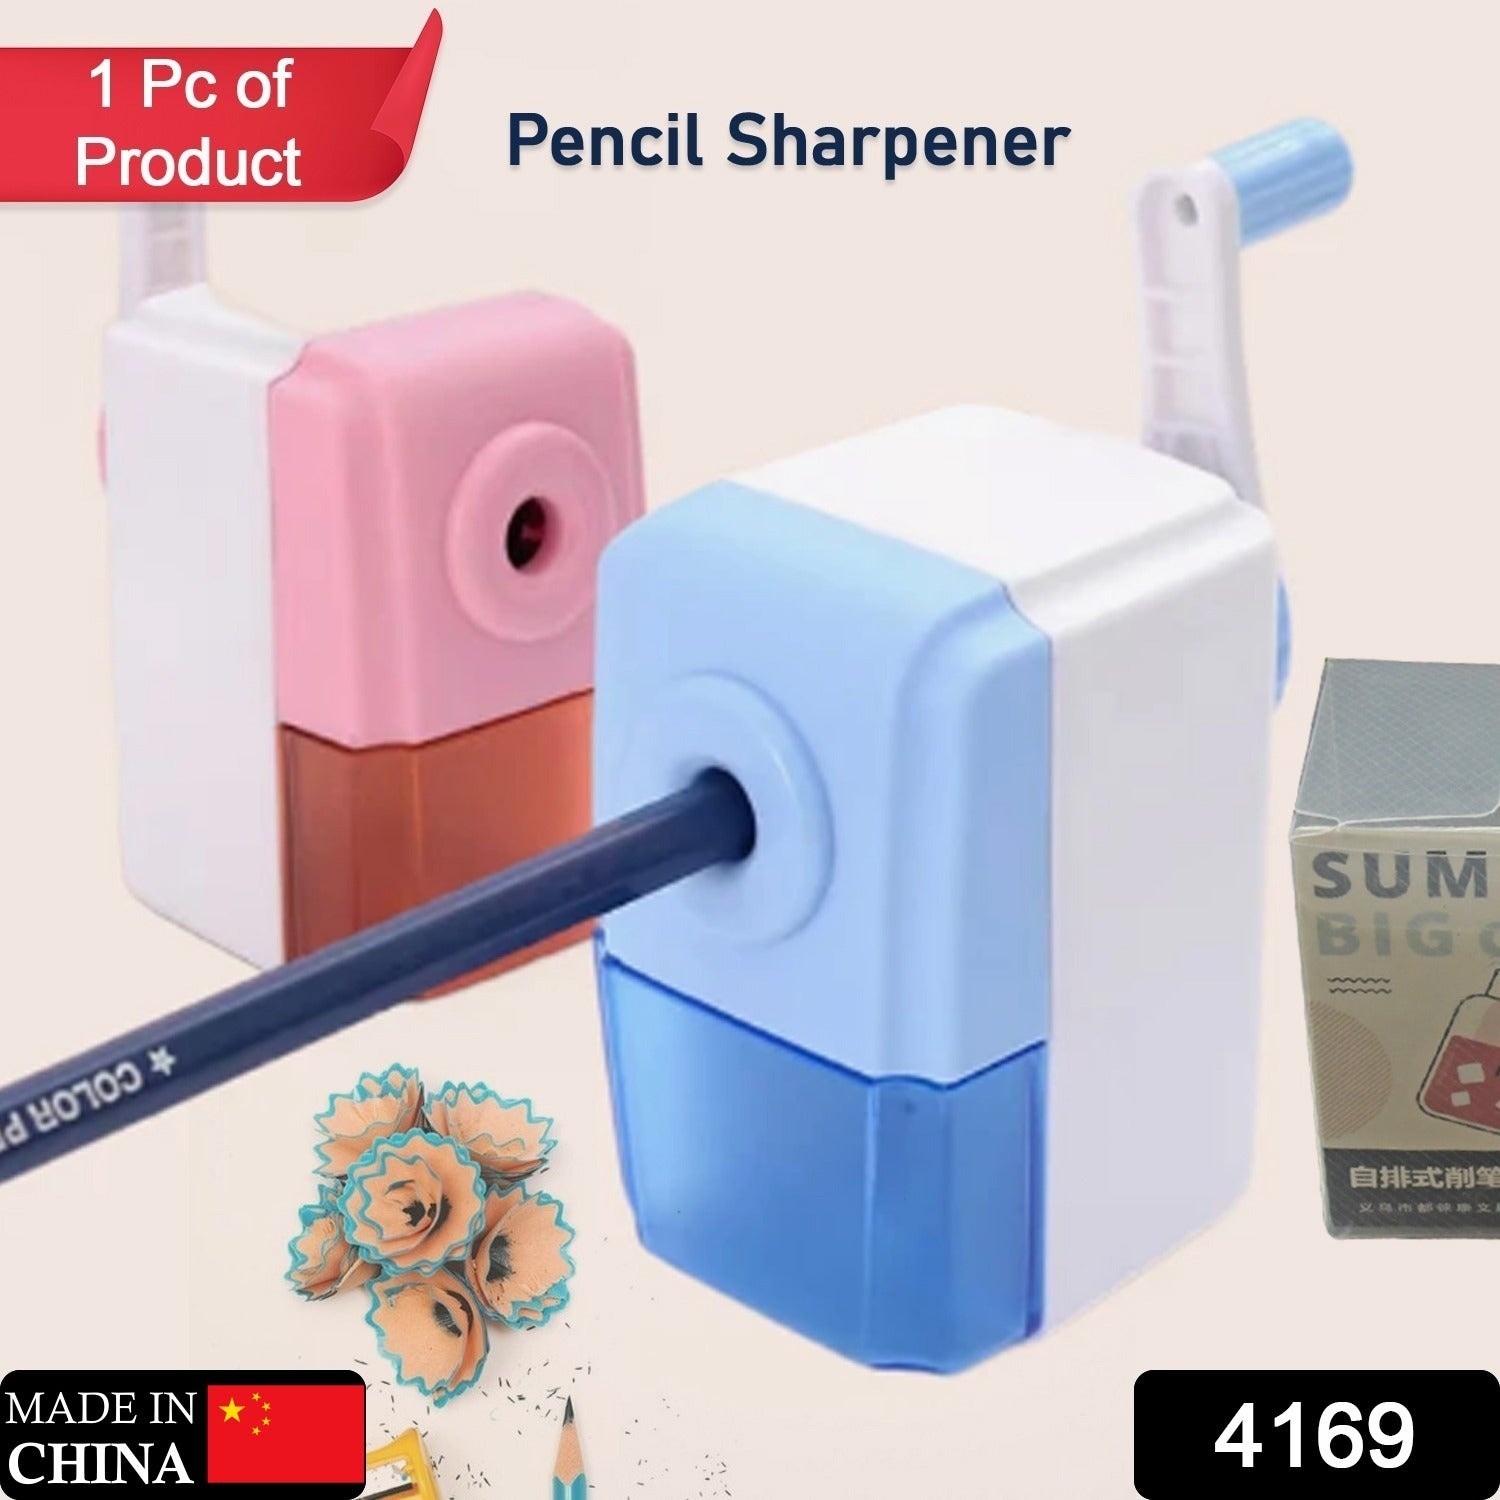
Pen Pencil Sharpener | Simple Student Office Pencil Sharpener | Fashionable and Convenient Non-Slip Base Pencil Sharpener，Lightweight Manual Sharpener, Non-Slip Handle (1 Pc)
Brand: INRECOMDEALS IND PVT LTD
4169 Pen Pencil Sharpener | Simple Student Office Pencil Sharpener | Fashionable and Convenient Non-Slip Base Pencil Sharpener，Lightweight Manual Sharpener, Non-Slip Handle (1 Pc) Description:- The operation is simple：convenient and quick. The sharpener is a perfect gift for children, teachers, students, engineers, children, artists and anyone who needs a sharpener. Easy to clean：Cylinder can be removed for cleaning. The outside of the sharpener is made of high-quality plastic, which is durable, waterproof and wear-resistant. The diameter of ：the pencil that can be sharpened is suitable for common pencils such as round, triangular, and hexagonal. It works quietly：The volume is very small, you can put it in any corner of the backpack. Antislip handle design： can make sure easy use when rotate the hand crank.Lightweight and durable pencil sharpener for office, school, desk.Ideal gift for students back to school. Dimension:- Volu. Weight (Gm) :- 100 Product Weight (Gm) :- 95 Ship Weight (Gm) :- 100 Length (Cm) :- 10 Breadth (Cm) :- 9 Height (Cm) :- 5
Category: Office Supplies > Office Instruments > Pencil Sharpeners > Mechanical Sharpeners